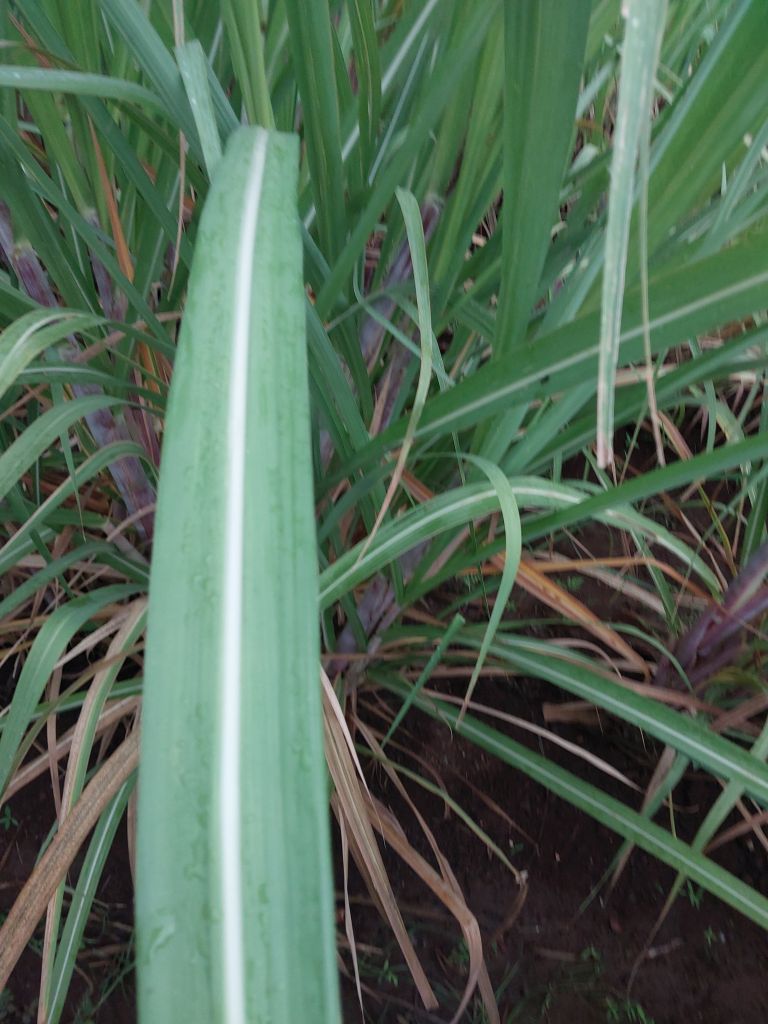
Label: Healthy